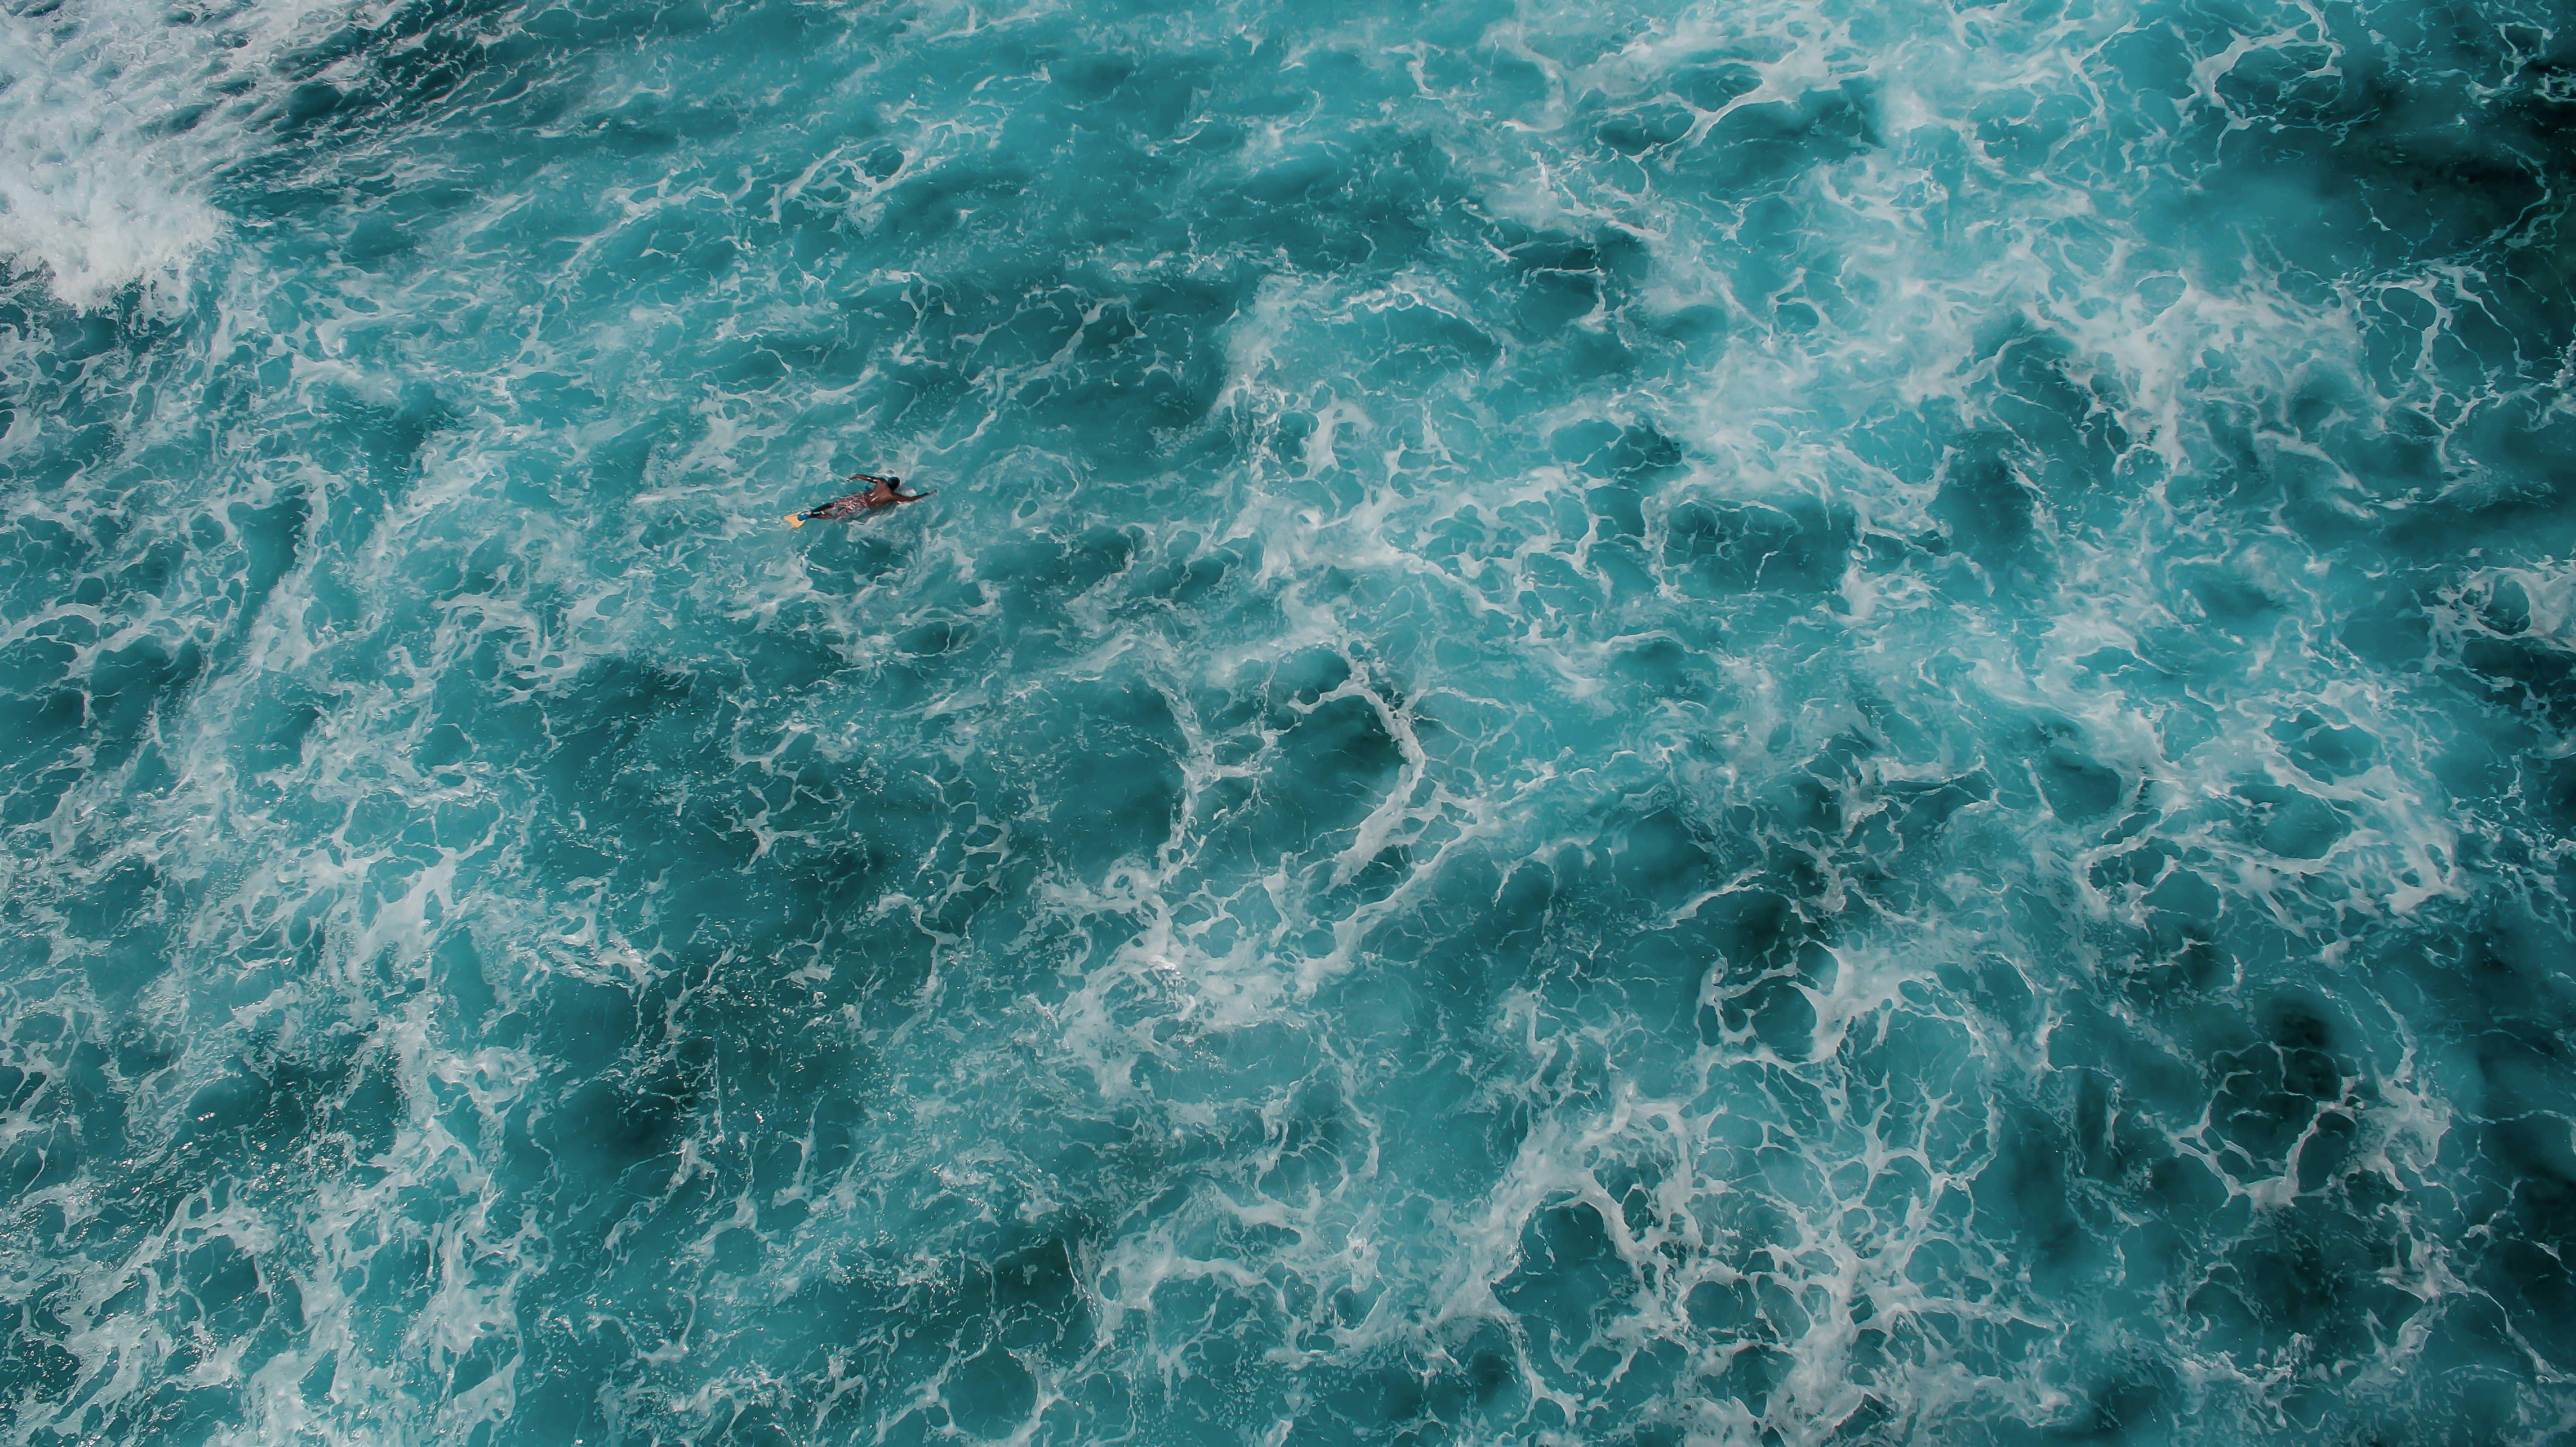
beach, sea, water, nature, ocean, texture, wave, surfer, underwater, surf, surfing, blue, swimming, waves, atmosphere of earth, wind wave